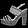
Label: Sandal